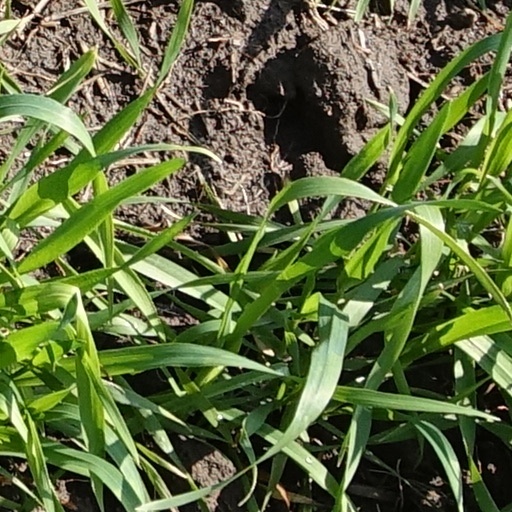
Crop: wheat